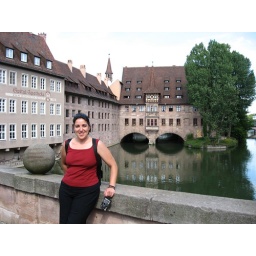
A bridge over a small river